Cyclacene

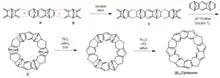
Fig. 2: Synthesis of [6]cyclacene by Stoddart and co-workers.

Cyclacenes are synthesized usually via interactive reactions to construct the repetitive units in the ring structure. Stoddart and co-workers synthesized [6]cyclacene through interactive Diels-Alder reactions. Reacting 7-oxoanorbornene derivative A with bisdienophile B generated intermediate C in good yield (Fig. 2). Compound C further reacted with A under high pressure to close the ring structure and afforded compound D with 12 consecutive six-membered rings fused together. To convert compound D to [6]cyclacene, Stoddart and co-workers used a two-step process where the 6 ether linkages in D were removed and additional double bonds were generated to afford the π-systems in the final product.